Siege of Tobruk

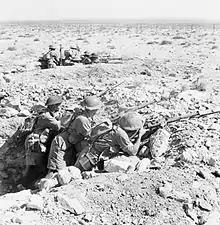
Australian troops occupy a front line position at Tobruk

In February of 1941, the Allies defeated the 10th Army and the "5°" of the "Regia Aeronautica", after which Allied leaders decided to hold the area with minimal forces and send the remainder of the WDF to Greece. The Australian 9th Division and the British 2nd Armoured Division (Major-General Michael Gambier-Parry), minus a brigade group sent to Greece, were left to garrison Cyrenaica under Cyrenaica Command (Cyrcom: Lieutenant-General Henry Maitland Wilson), despite the inadequacy of the force if the Germans sent reinforcements to Libya. Command in Egypt was taken over by Lieutenant-General Richard O'Connor and the XIII Corps HQ was replaced by the HQ of the 1st Australian Corps (Lieutenant-General Thomas Blamey). It was believed by General Wavell and the GHQ in Egypt that the Germans could not attack until May, when the 9th Australian Division, two more divisions and support troops, particularly artillery would be ready and the tanks of the 2nd Armoured Division would have been overhauled.